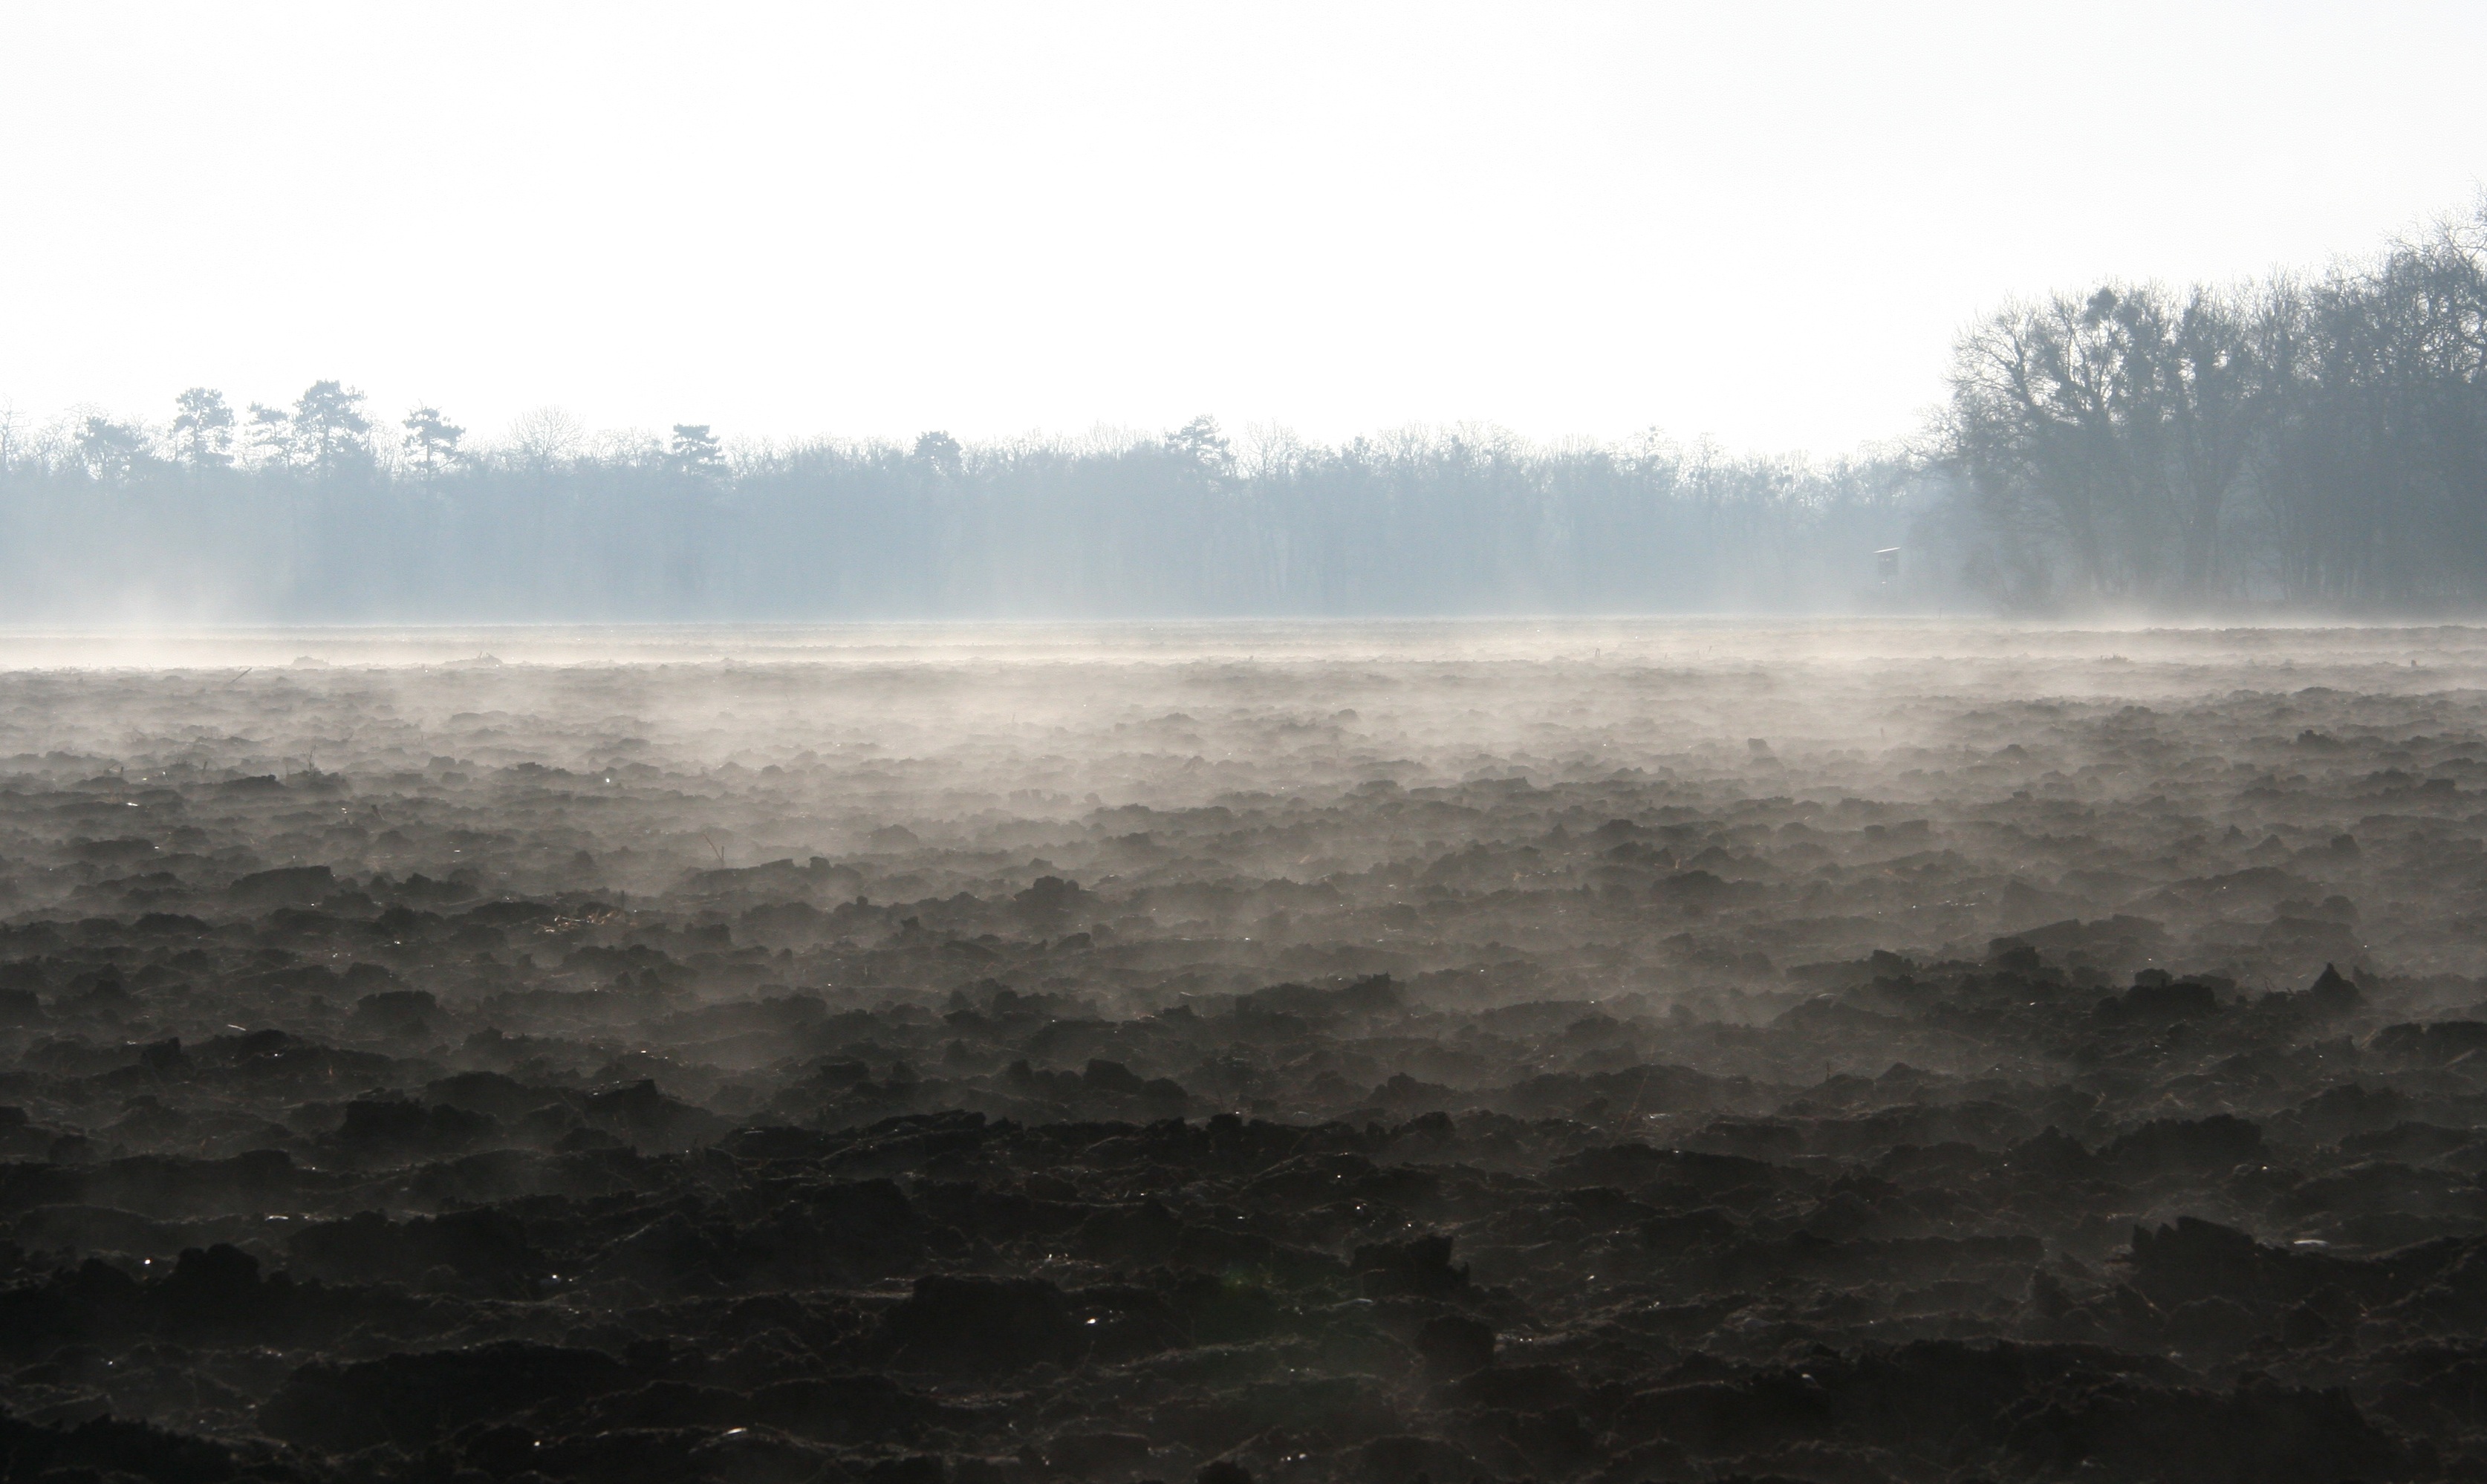
sea, water, nature, horizon, cloud, fog, sunrise, mist, sunlight, morning, wave, dawn, atmosphere, reflection, weather, haze, body of water, earth, freezing, early in the morning, atmospheric phenomenon, wind wave